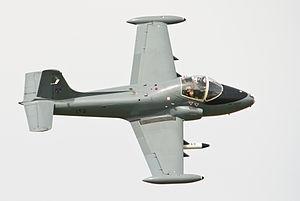
Le BAC 167 Strikemaster est un avion militaire à réaction développé par le Royaume-Uni dans la seconde moitié des années 1960. C'est en fait une évolution du BAC Jet Provost, initialement destinée à des missions d'attaque au sol ou de lutte anti-insurrectionnelle, mais également utilisée pour l'entraînement avancé. Le Strikemaster a été construit à pratiquement 150 exemplaires, tous exportés vers une dizaine de pays différents. Un certain nombre étaient encore en service en 2007, notamment en Équateur ou utilisés par des opérateurs privés.